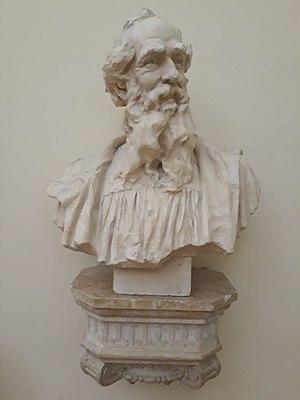
Paolo Farinati ou Farinato, Farinata dit Farinato degli Uberti, né en 1524 à Vérone où il est mort en 1606, est un architecte, un graveur et un peintre italien qui a été actif dans sa ville natale, Mantoue et Venise au XVIᵉ siècle au début du XVIIᵉ siècle.